Comet Hale–Bopp

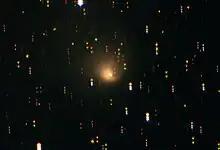
Comet Hale–Bopp in 2001, at a distance of nearly two billion kilometres from the Sun. Credit: ESO

Its lengthy period of visibility and extensive coverage in the media meant that Hale–Bopp was probably the most-observed comet in history, making a far greater impact on the general public than the return of Halley's Comet in 1986, and certainly seen by a greater number of people than witnessed any of Halley's previous appearances. For instance, 69% of Americans had seen Hale–Bopp by April 9, 1997.